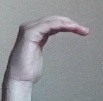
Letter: haa